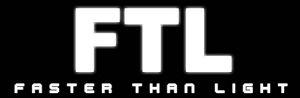
FTL: Faster Than Light est un jeu vidéo de stratégie en temps réel développé par le développeur indépendant Subset Games, sorti le 14 septembre 2012. Créé par des anciens designers de 2K Games, le jeu est un rogue-like spatial.